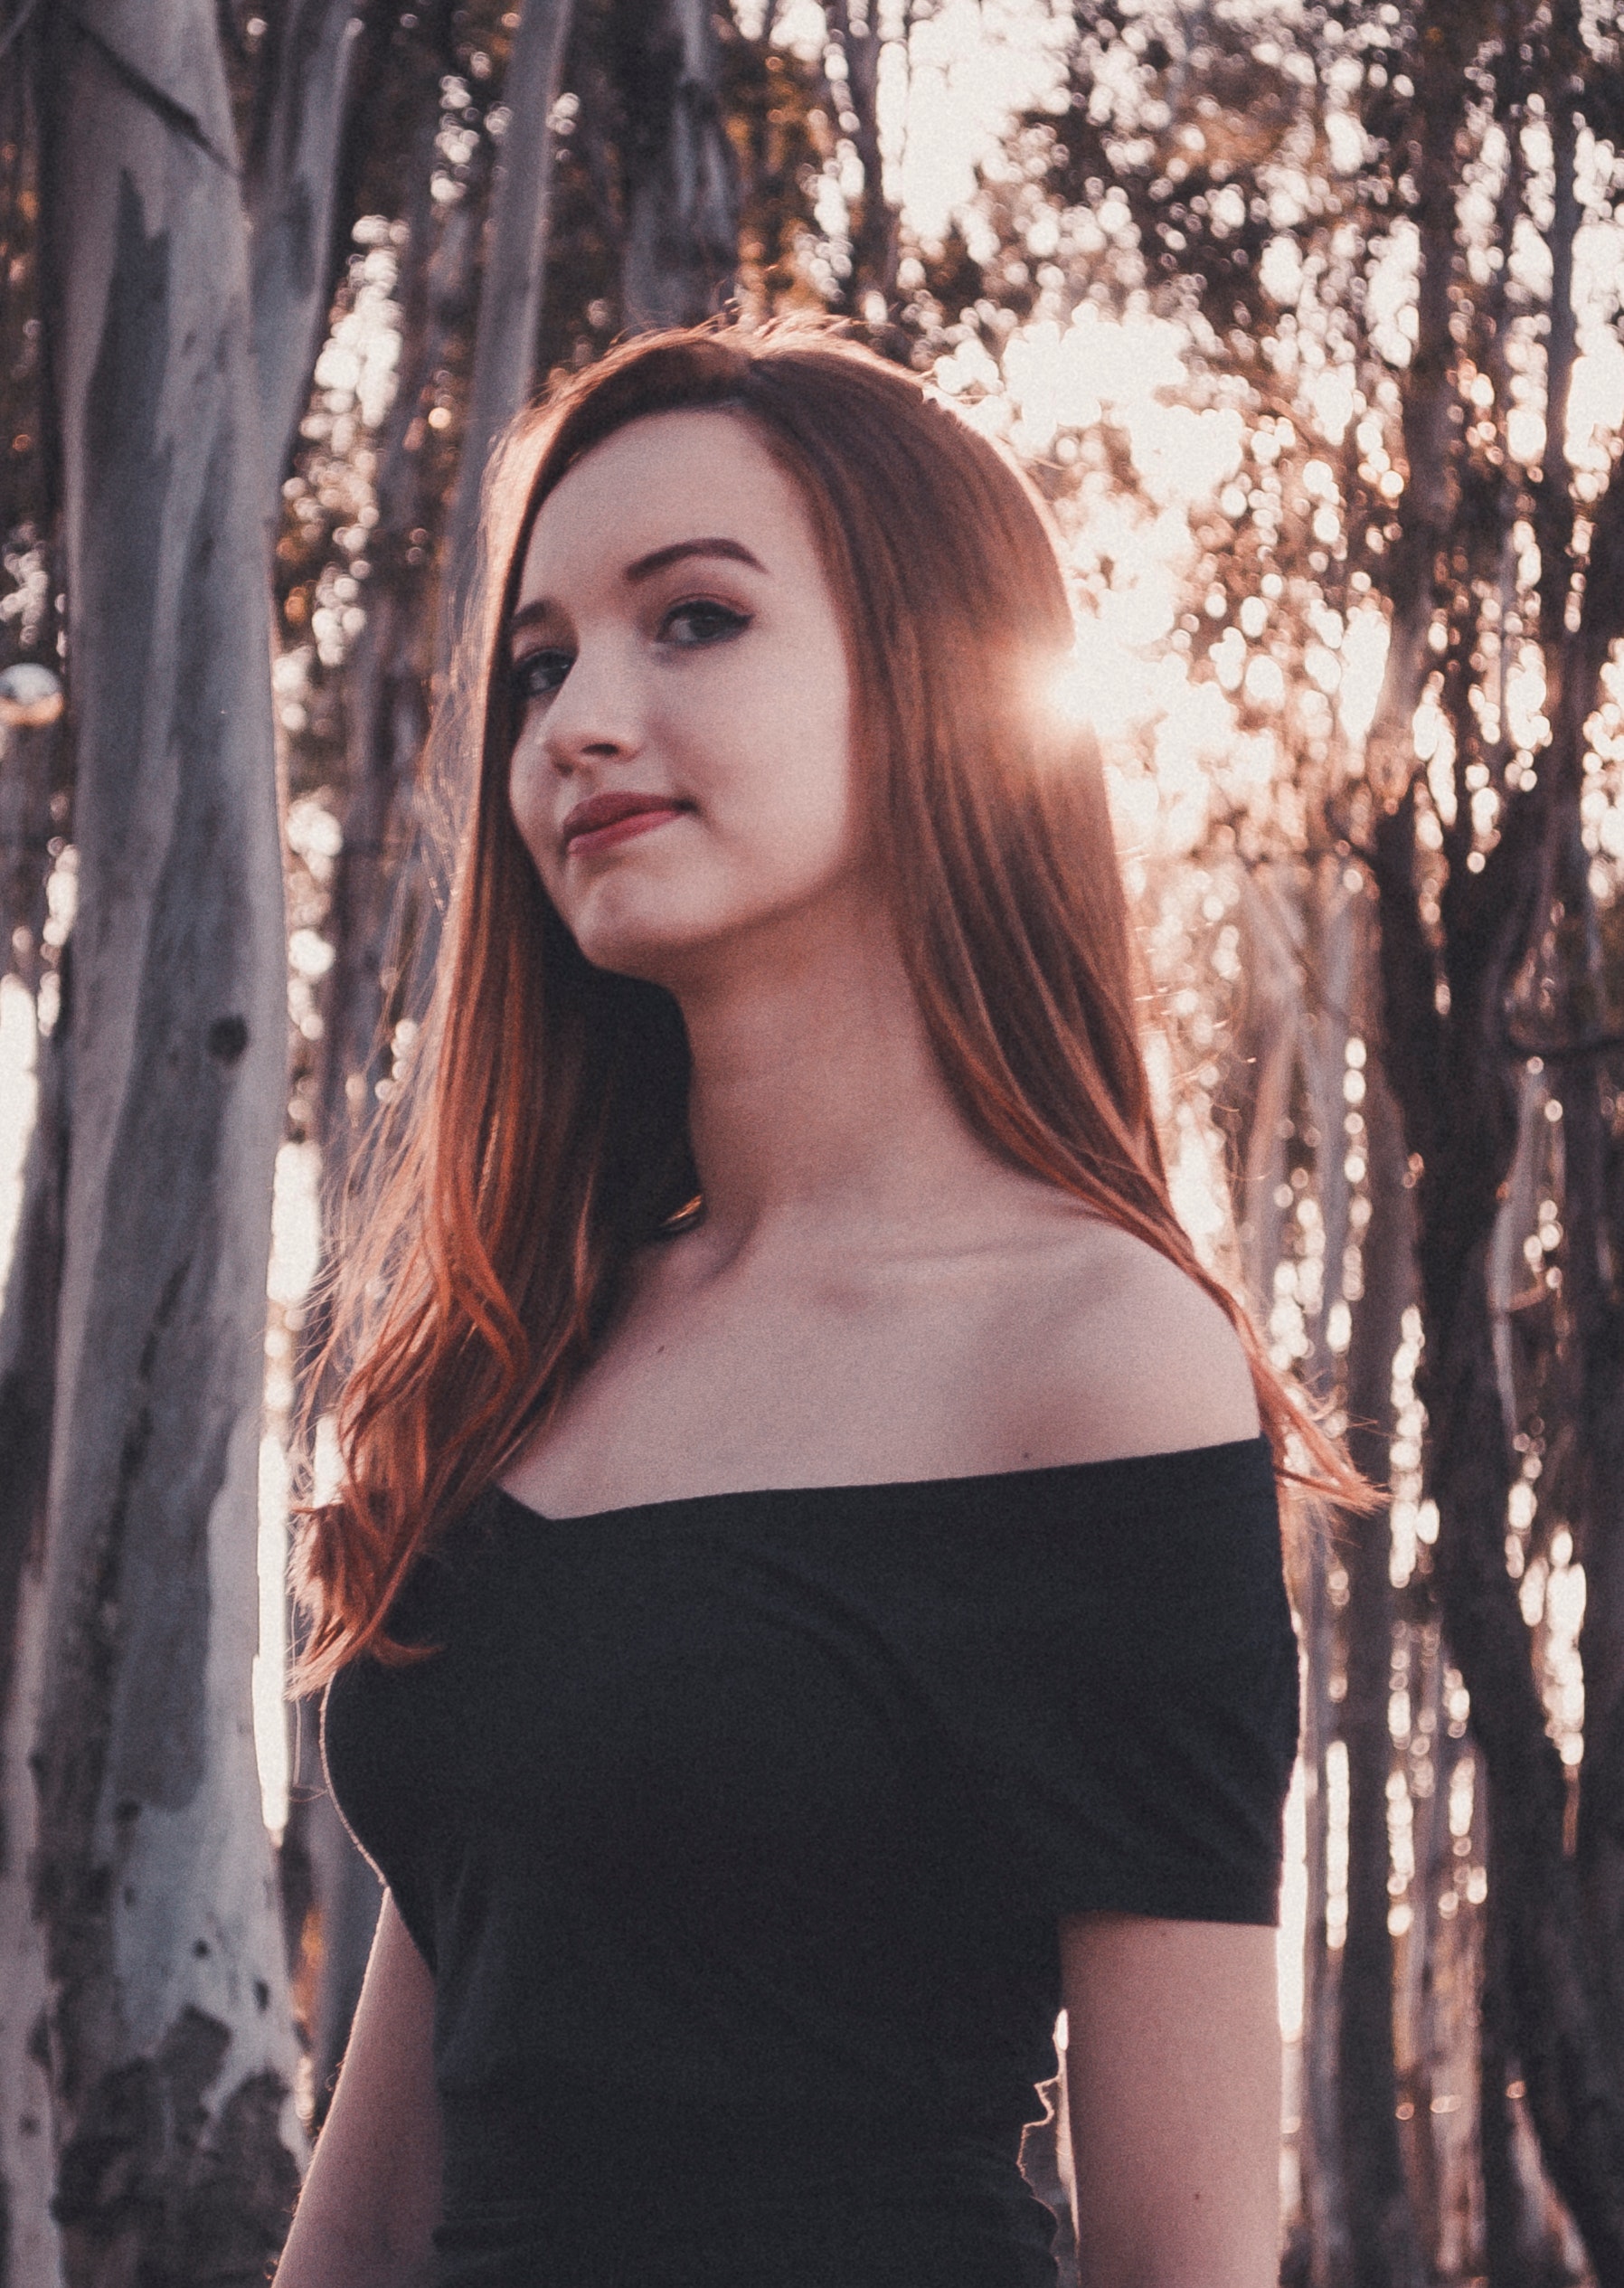
hair, face, tree, beauty, shoulder, lip, photo shoot, model, long hair, hairstyle, skin, fashion, woody plant, sunlight, eye, photography, dress, brown hair, joint, blond, branch, portrait photography, smile, black hair, plant, forest, portrait